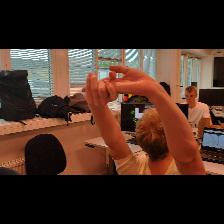
Label: Human